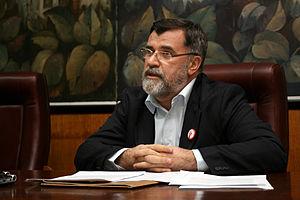
Veran Matić, né en 1962 à Sabac, est le fondateur et le dirigeant de B92, qui regroupe des médias de radio et de télévision.